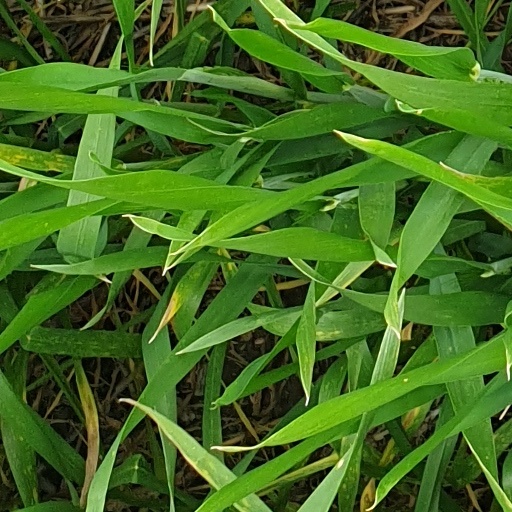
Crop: wheat